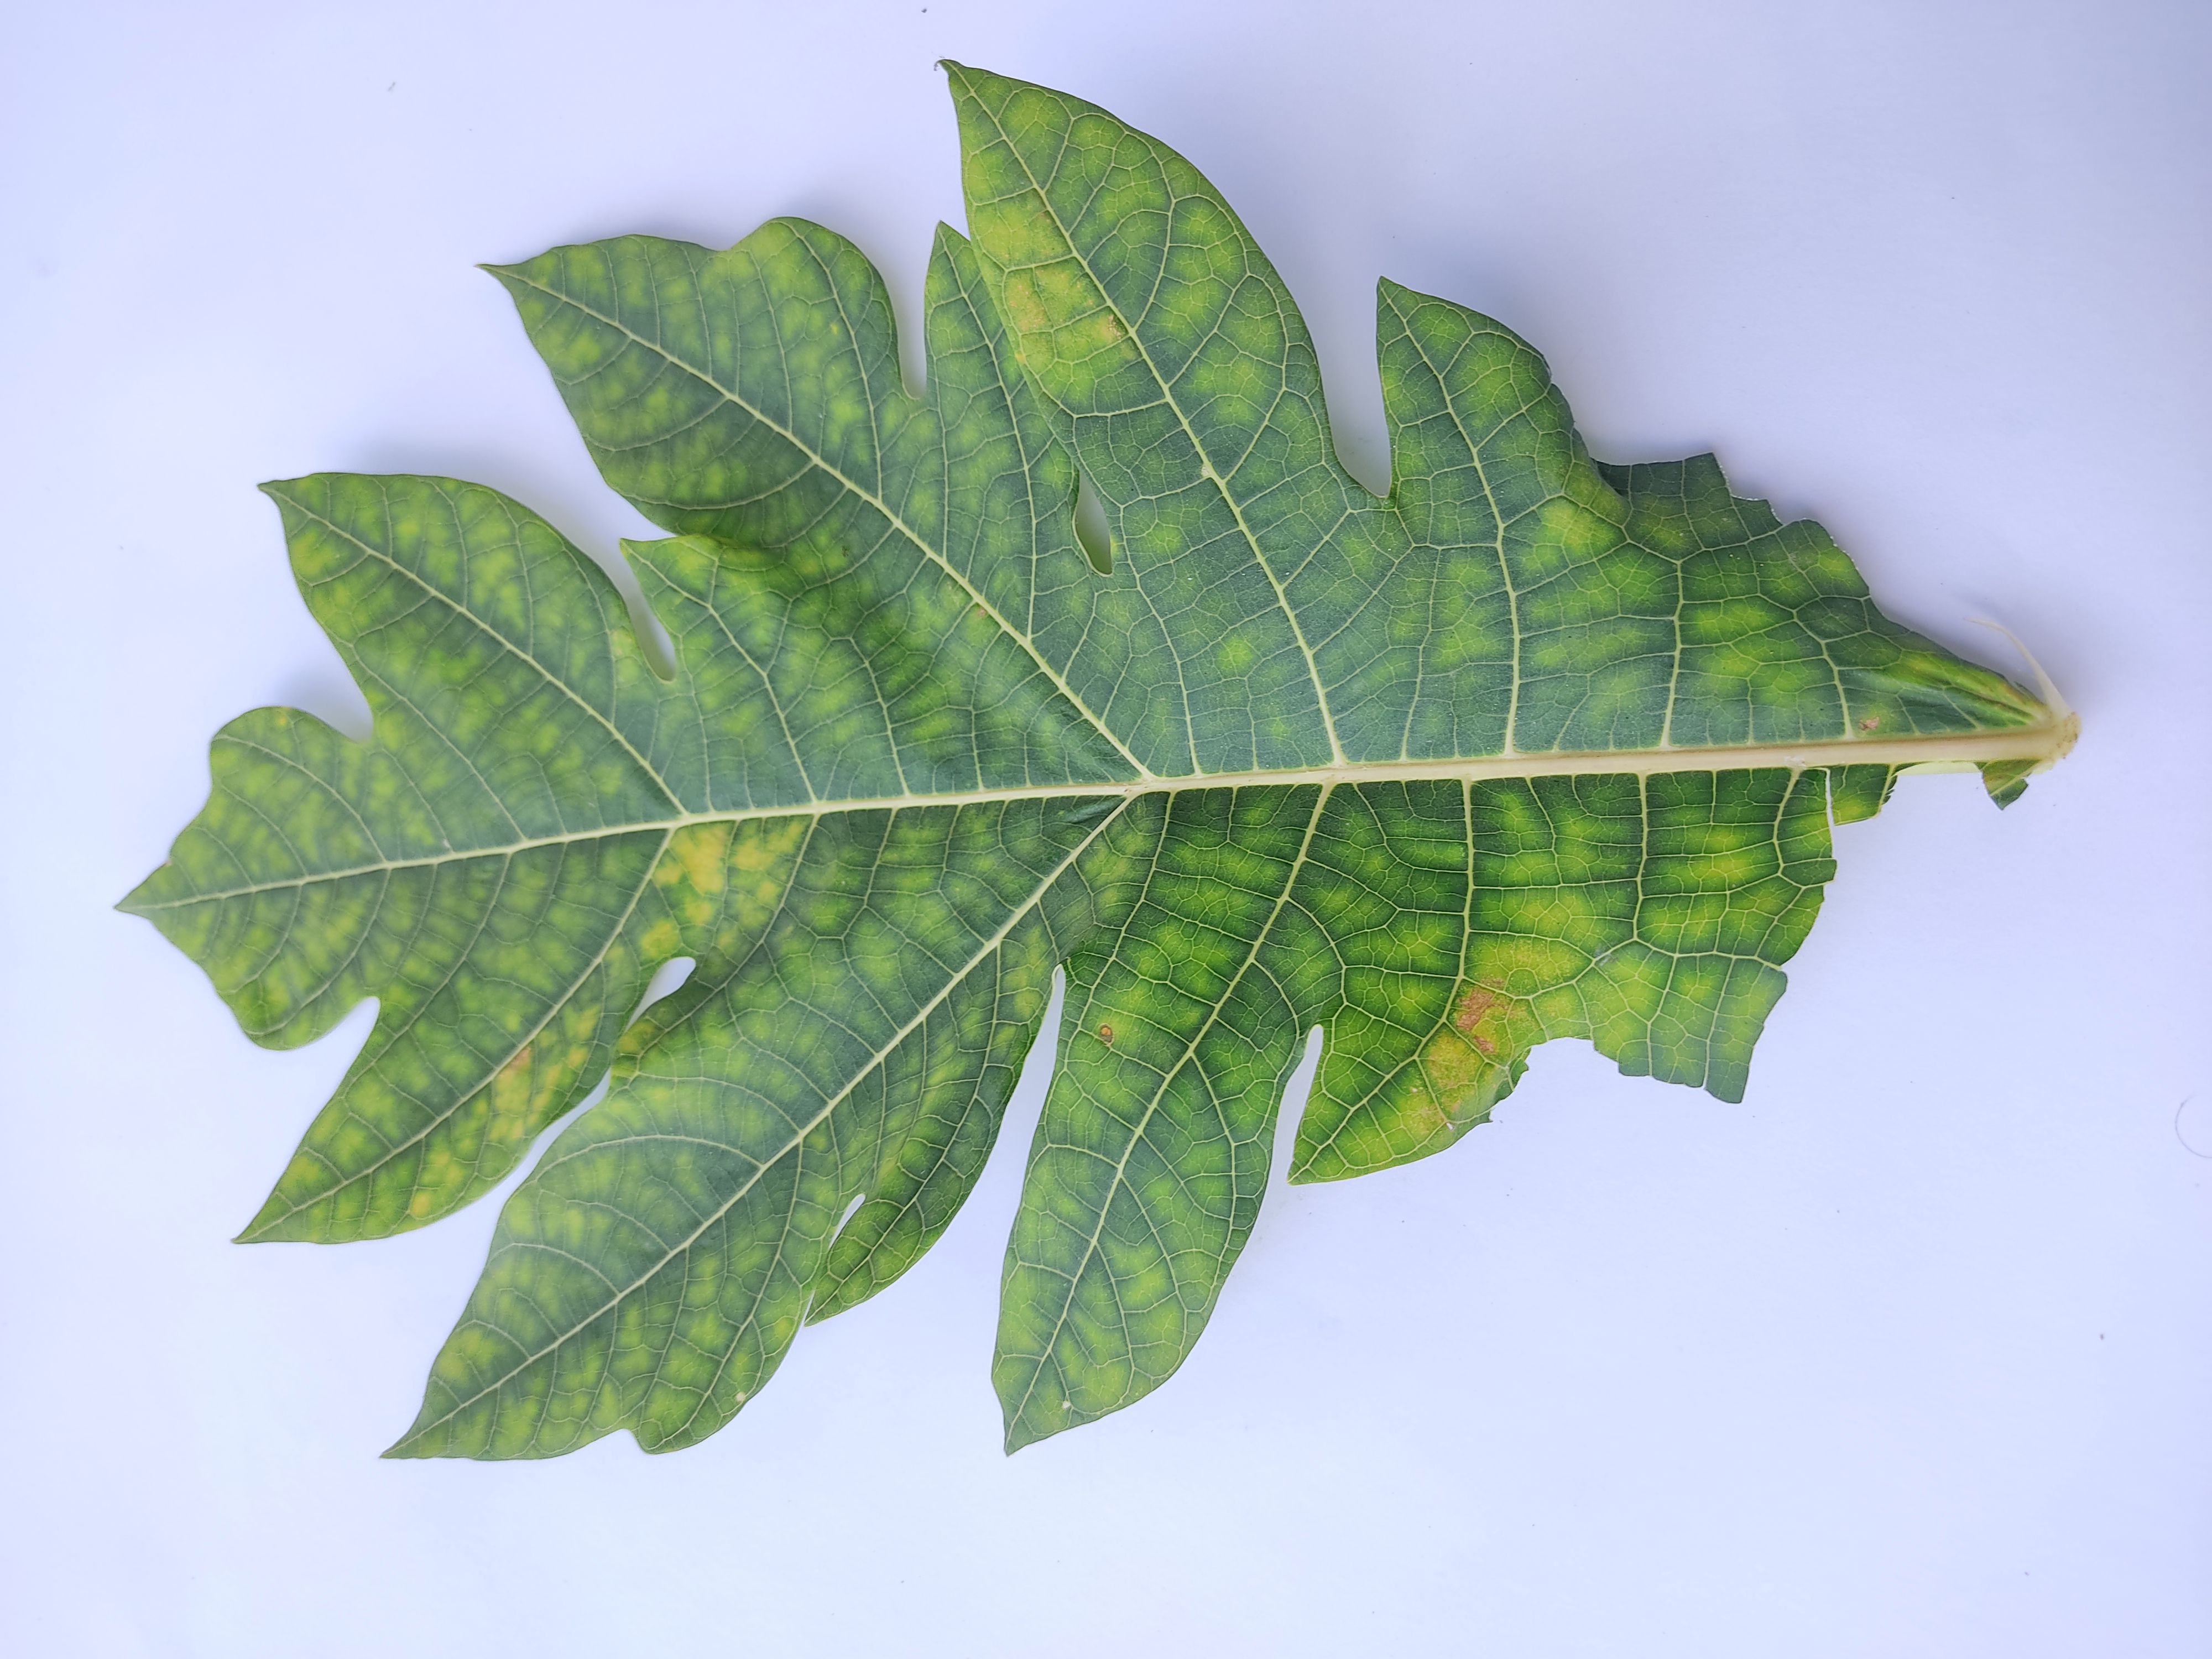
Label: Ring Spot